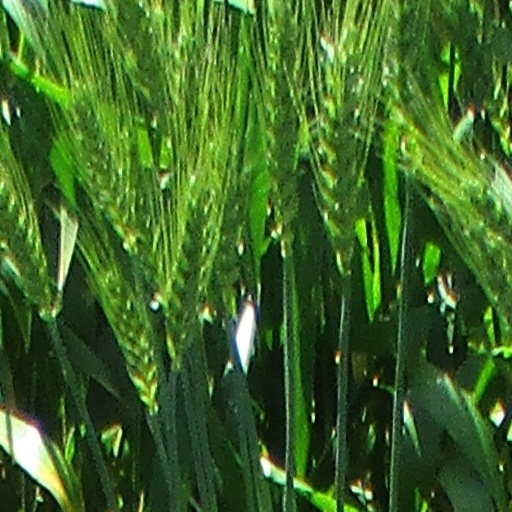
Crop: wheat